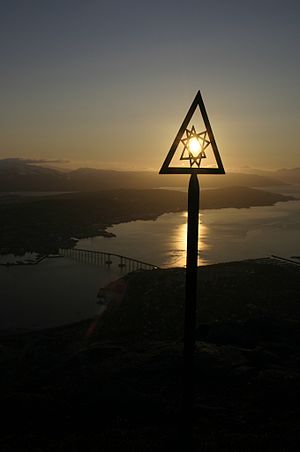
Midnatssol
Midnatssol ved Tromsø.
Midnatssol er navnet på det fænomen, at Solen nord for nordlige polarkreds og syd for den sydlige polarkreds en eller flere nætter hvert år ikke går ned under horisonten. Fænomenet forekommer omkring solhverv, den 21. juni eller 22. juni nord for den nordlige polarkreds og 21. december eller 22. december syd for den sydlige polarkreds.